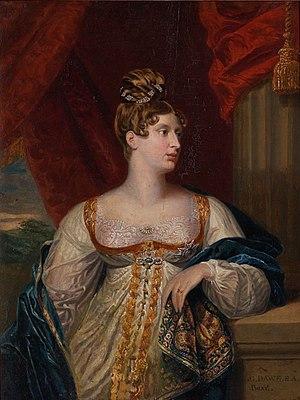
La princesse Charlotte Augusta de Galles, née à Londres le 7 janvier 1796 et décédée à Surrey le 6 novembre 1817, était un membre de la famille royale britannique, devenue princesse de Saxe-Cobourg-Saalfeld.